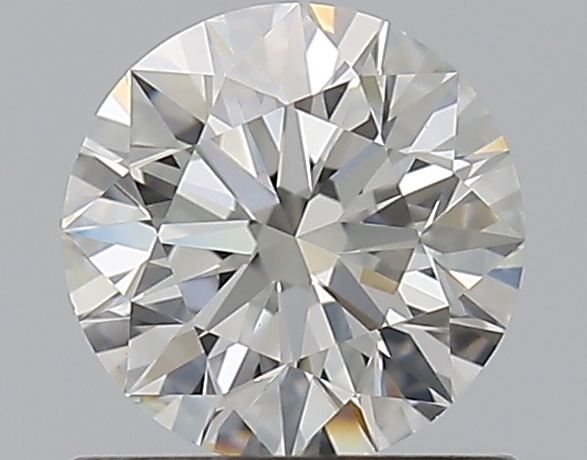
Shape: round
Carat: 0.7
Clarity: VVS2
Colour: G
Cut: EX
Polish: EX
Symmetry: EX
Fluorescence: N
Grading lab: GIA
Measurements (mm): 5.66 x 5.69 x 3.55